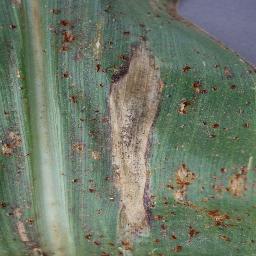
Label: Corn___Northern_Leaf_Blight